Kaviya Thalaivan (1992 film)

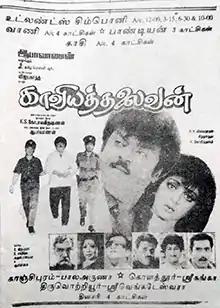
Poster

Kaviya Thalaivan is a 1992 Indian Tamil-language drama film directed and co-written by K. S. Gopalakrishnan. The film stars Vijayakanth and Bhanupriya. It was released on 25 October 1992, Diwali day.